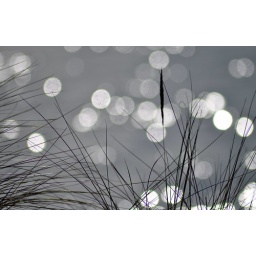
You can't cross the sea merely by standing and staring at the water.